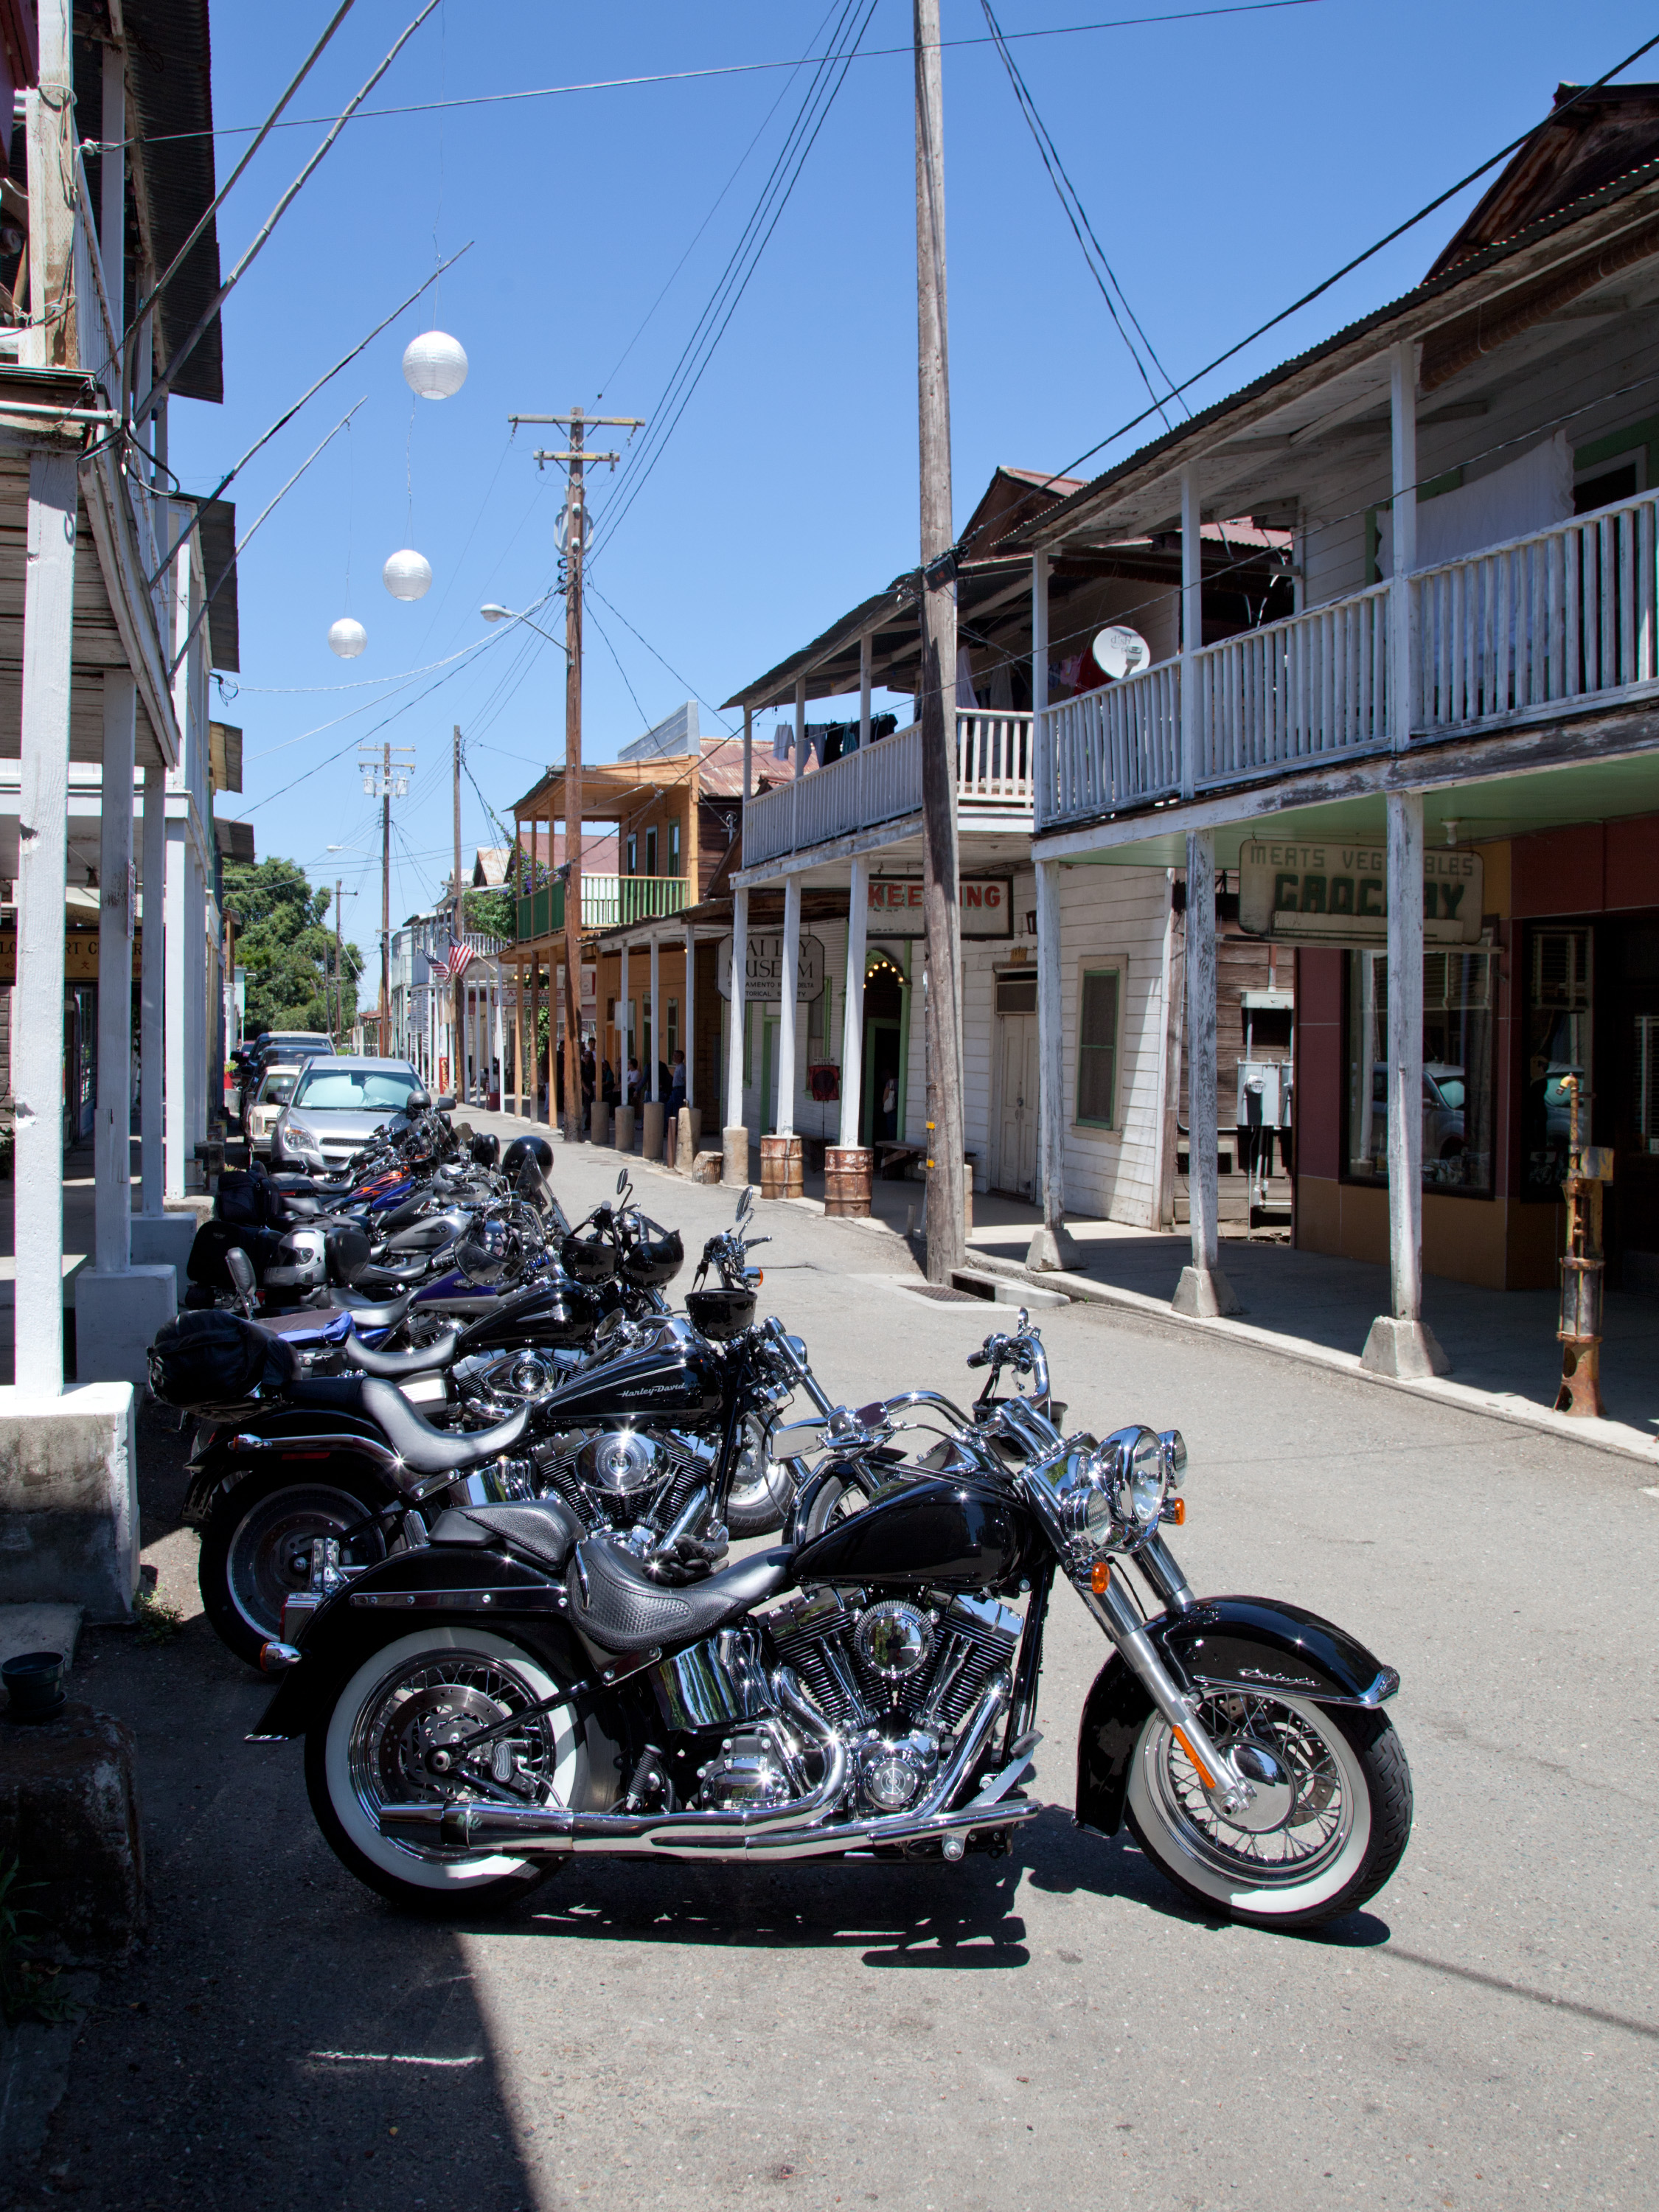
road, street, car, bicycle, vehicle, motorcycle, california, infrastructure, sacramento, motorcycling, land vehicle, urban area